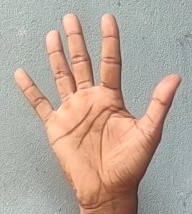
ASL sign: 5